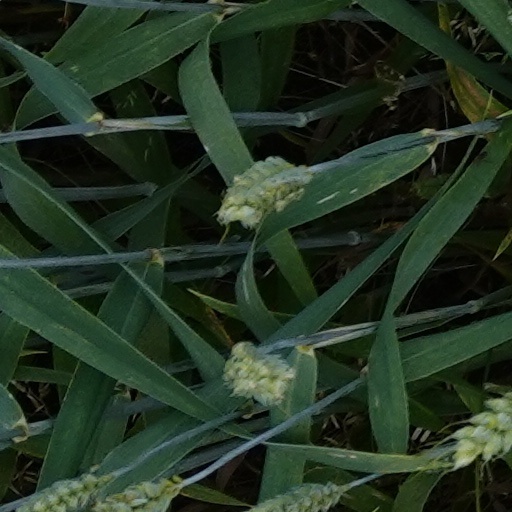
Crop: wheat